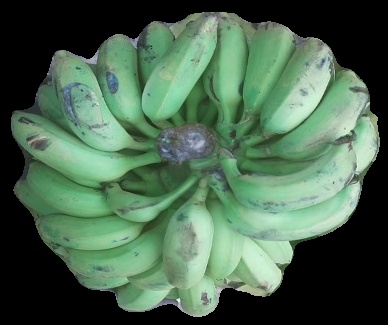
Variety: elakki-bale
Grade: grade2